Covered Bridge (Cedarburg, Wisconsin)

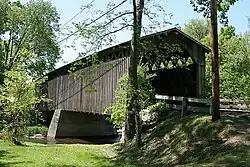
Covered Bridge in May 2009

The Covered Bridge (originally called Red Bridge) in Cedarburg, Ozaukee County, Wisconsin, United States, is one of the last remaining covered bridges in that state, which once had about 40 covered bridges. Built in 1876 to cross Cedar Creek, the bridge is long and is made of pine with oak lattices. It was listed on the National Register of Historic Places in 1973 and is now used only for pedestrian traffic.